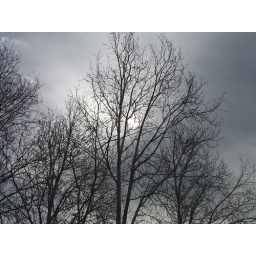
a gray tree in a gray day